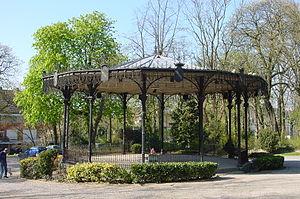
André Louis de Baralle, né le 4 mai 1804 à Valenciennes et mort le 28 avril 1872 à Cambrai, est un architecte français.
Un kiosque à musique est une construction pour le divertissement, typique au XIXᵉ siècle et début XXᵉ de l'aménagement des villes et des parcs, très ouverte, symétrique par rapport à l'axe central et de plan polygonal ou, plus rarement, circulaire.
Cambrai est une commune française située dans le département du Nord, en région Hauts-de-France. Sous-préfecture du département, Cambrai est une ville moyenne qui compte 32 668 habitants au recensement de 2016 ; elle est au cœur de l'unité urbaine de Cambrai qui, avec 47 138 habitants, la place au 7ᵉ rang départemental. Son aire urbaine, plus étendue, rassemble 65 986 habitants en 2009. Avec Lille et les villes de l'ancien bassin minier du Nord-Pas-de-Calais, elle participe aussi à un ensemble métropolitain de près de 3,8 millions d'habitants, appelé « aire métropolitaine de Lille ».
Le parc des Promenades est un parc public situé à Alençon, à proximité de l'hôtel de ville. Construit en 1783, rénové en 1999 le parc actuel offre de larges pelouses ombragées, petits coins de repos et aires de jeux pour les enfants. D'une superficie de plus de quatre hectares il est le second grand espace vert de détente des Alençonnais après l'arboretum Koutiala.